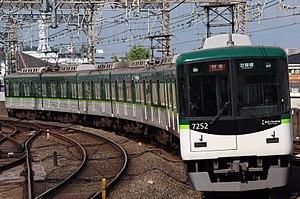
La Keihan Electric Railway Co., Ltd., communément appelée Keihan, est une compagnie ferroviaire privée qui exploite des lignes ferroviaires dans les préfectures d’Osaka, de Kyoto et de Shiga au Japon. Elle possède aussi un réseau de lignes de bus.